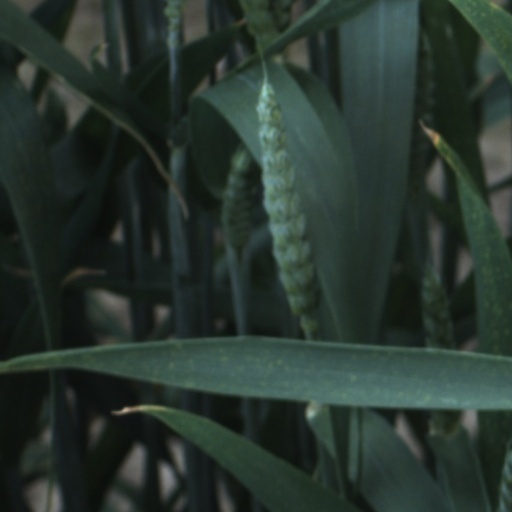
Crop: wheat